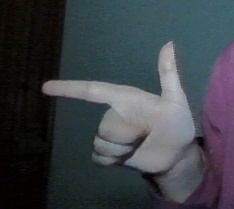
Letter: yaa